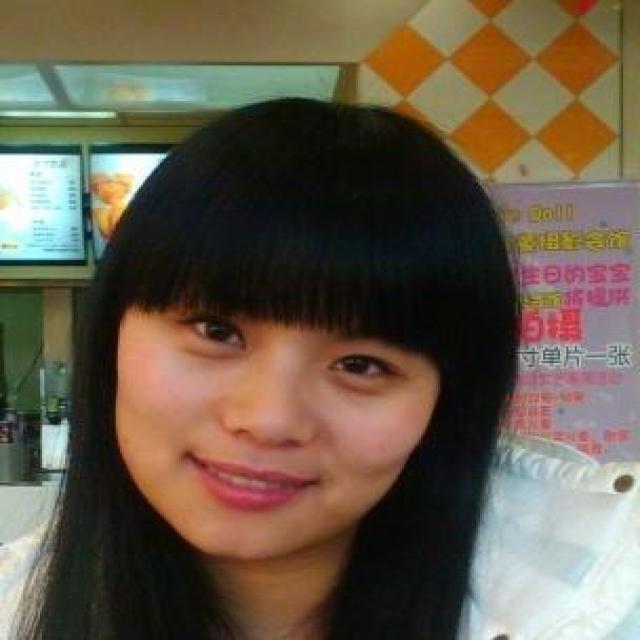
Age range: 21-44